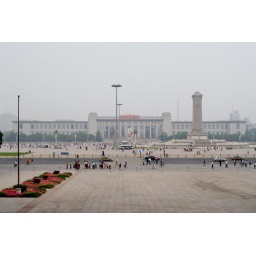
Beijing, Tian'anmen.We have spent 5 or 6 days in Beijing, most of the time, the blue sky is hidden by the smog.